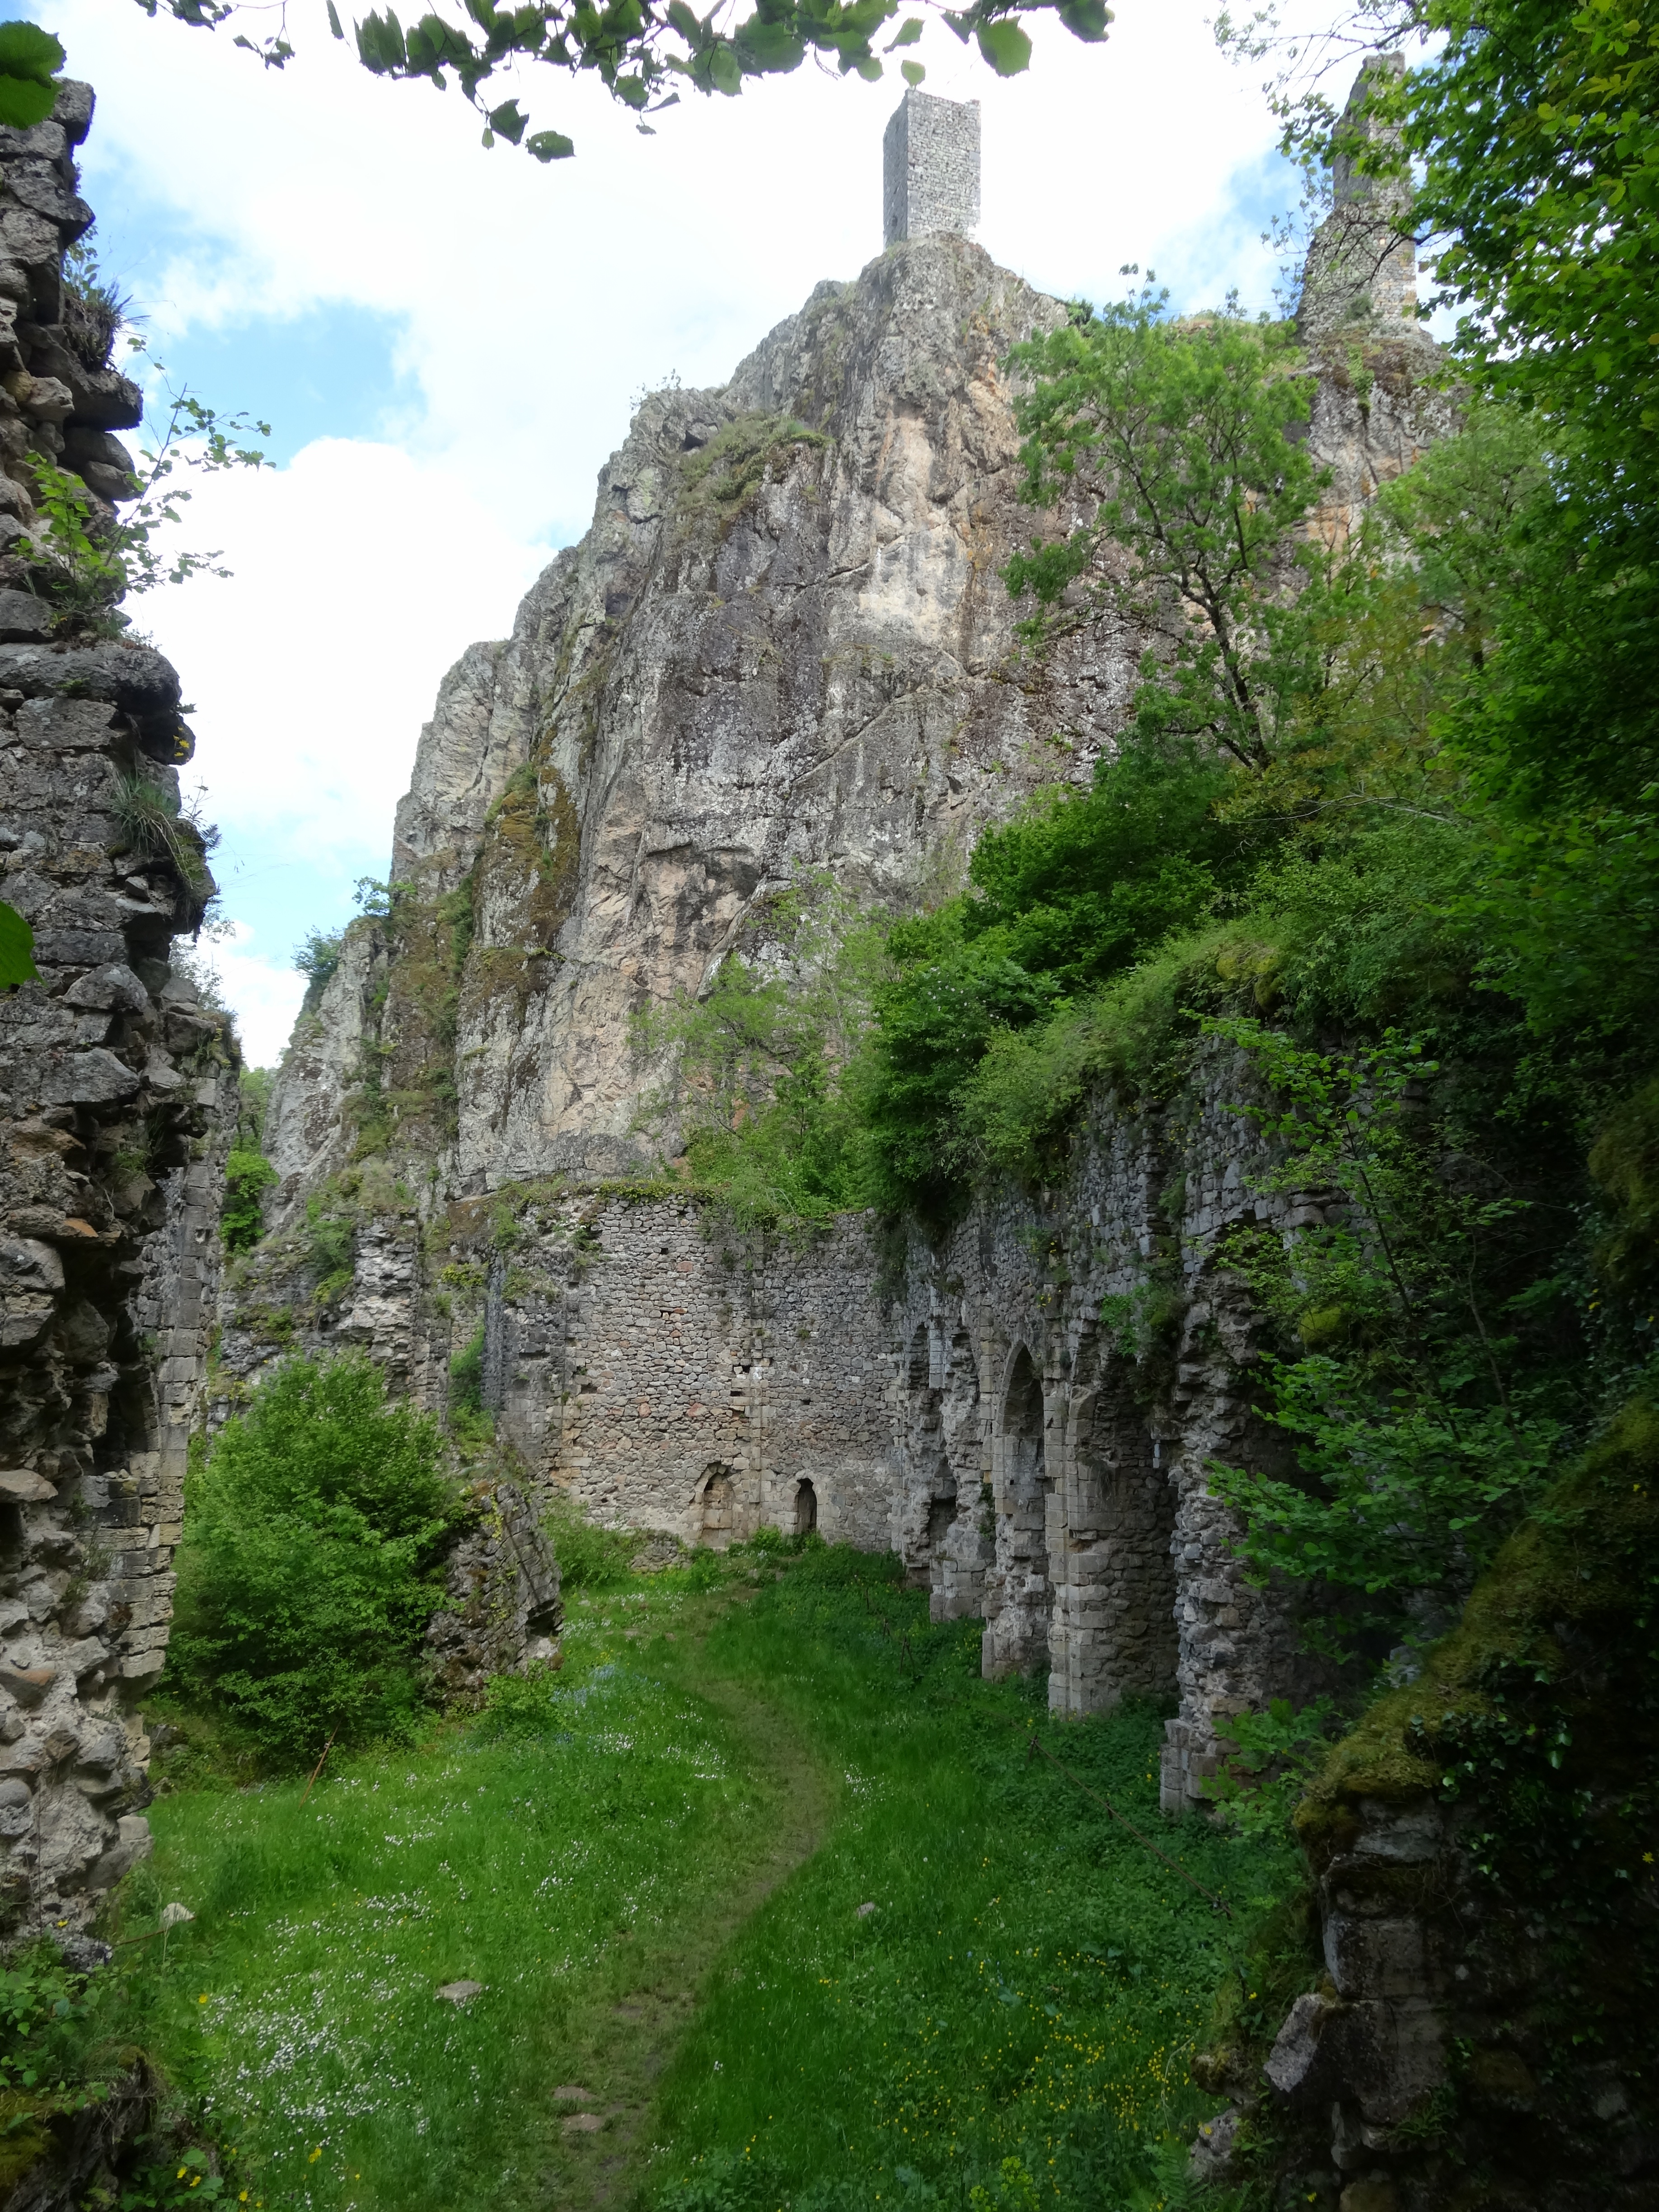
formation, cliff, terrain, ruins, monastery, ravine, landform, archaeological site, historic site